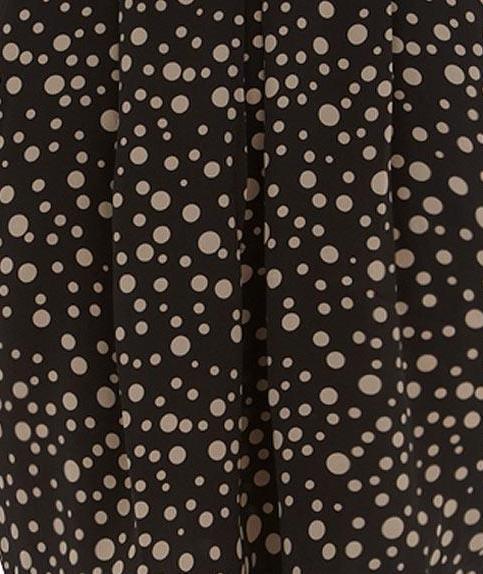
Texture: dotted